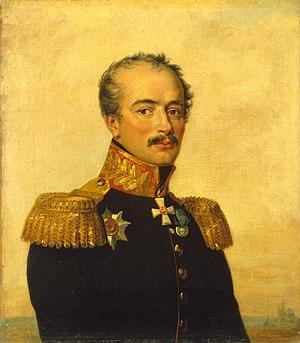
Liste des commandants militaires de la Russie impériale au cours des guerres napoléoniennes.